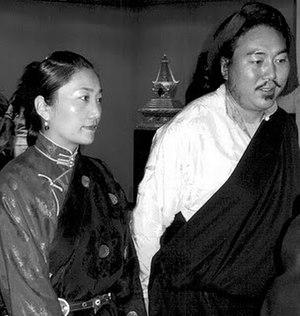
Karma Samdrup (à droite) et sa femme Dolkar Tso
Karma Samdrup est né le 8 mai 1968 dans le Xian de Gonjo de la préfecture de Qamdo dans la région autonome du Tibet en Chine.